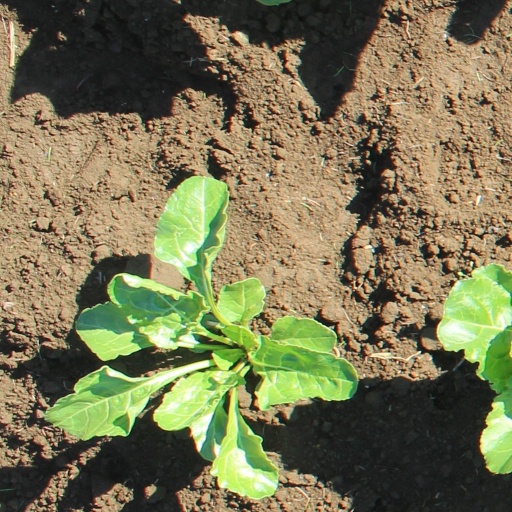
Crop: sugar beet